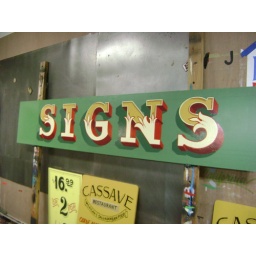
working on my own 8 foot shop sign for above the front door